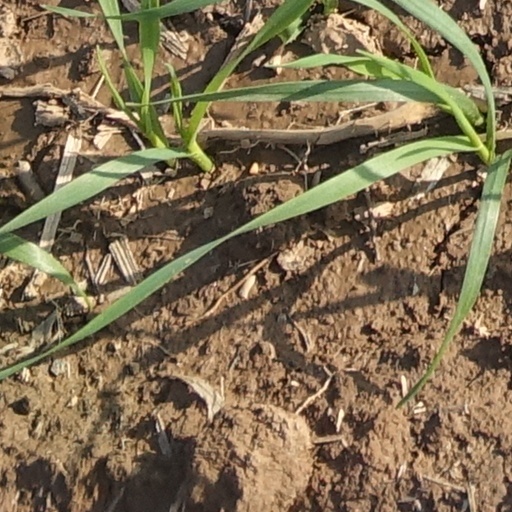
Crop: wheat